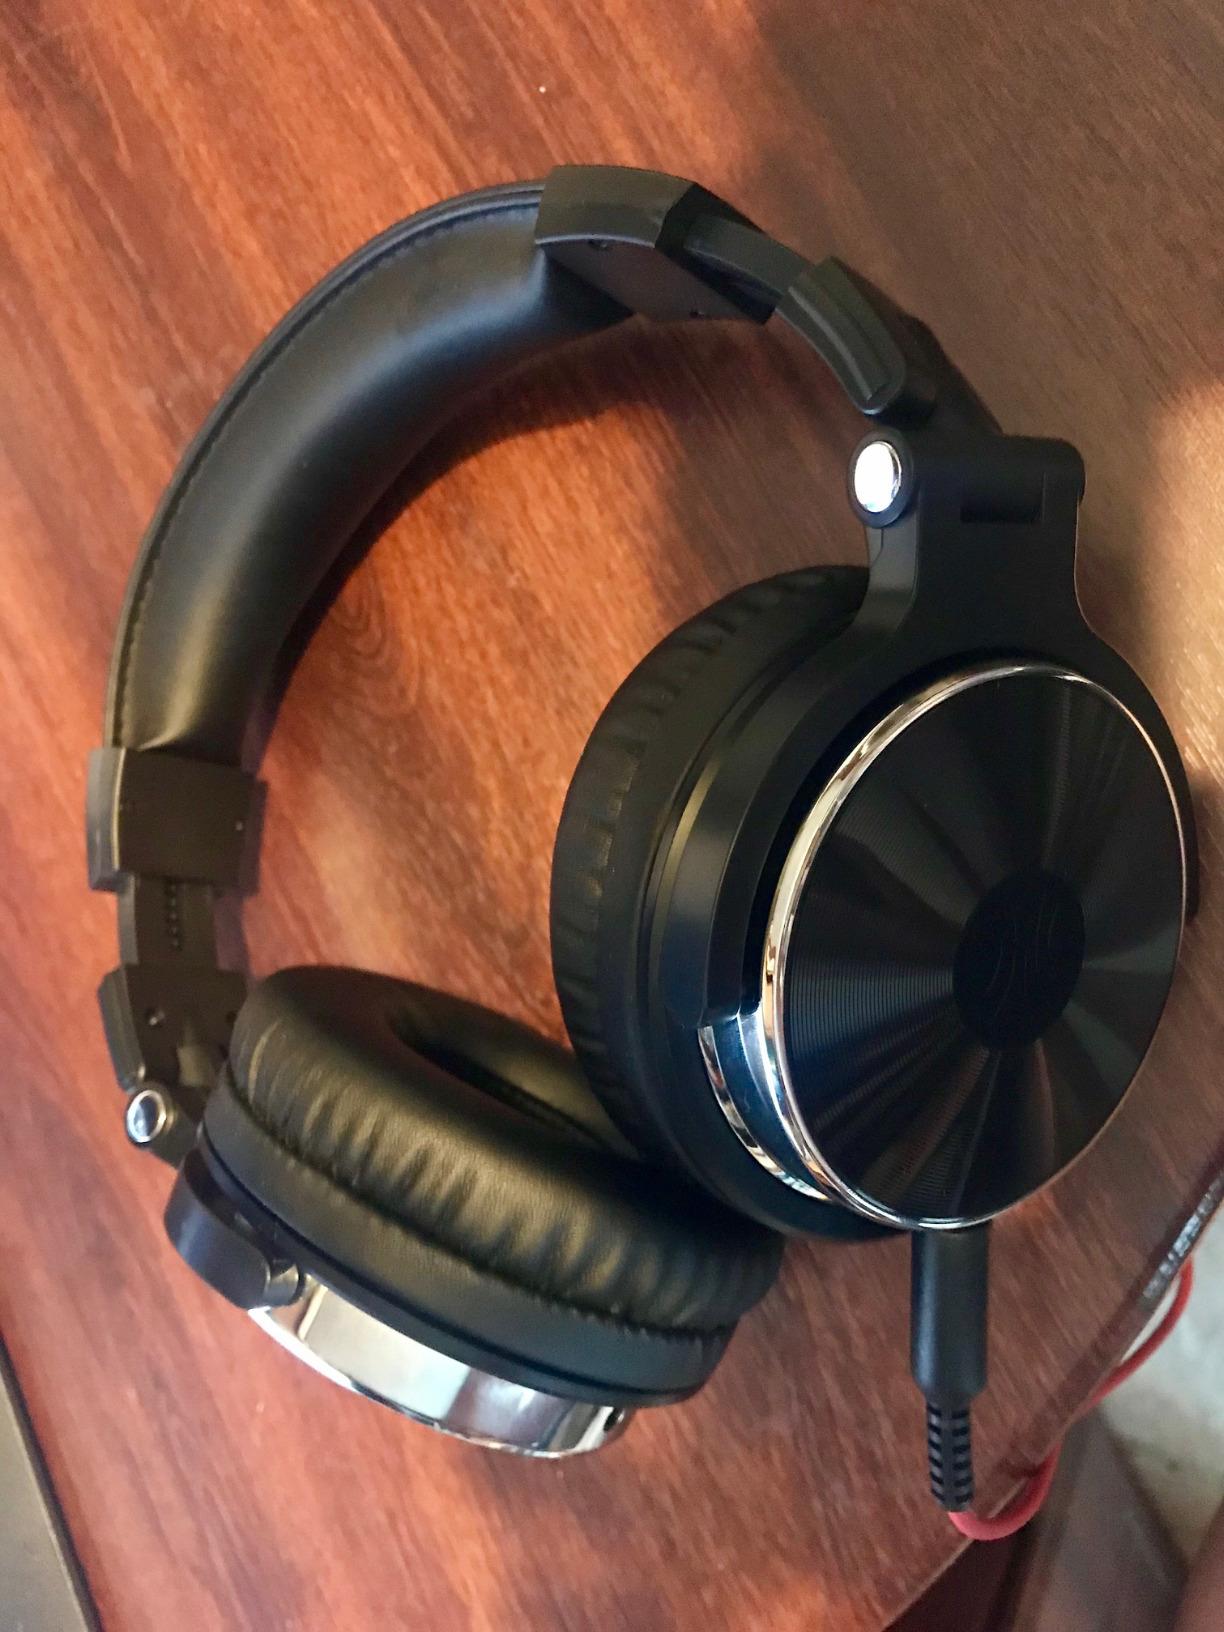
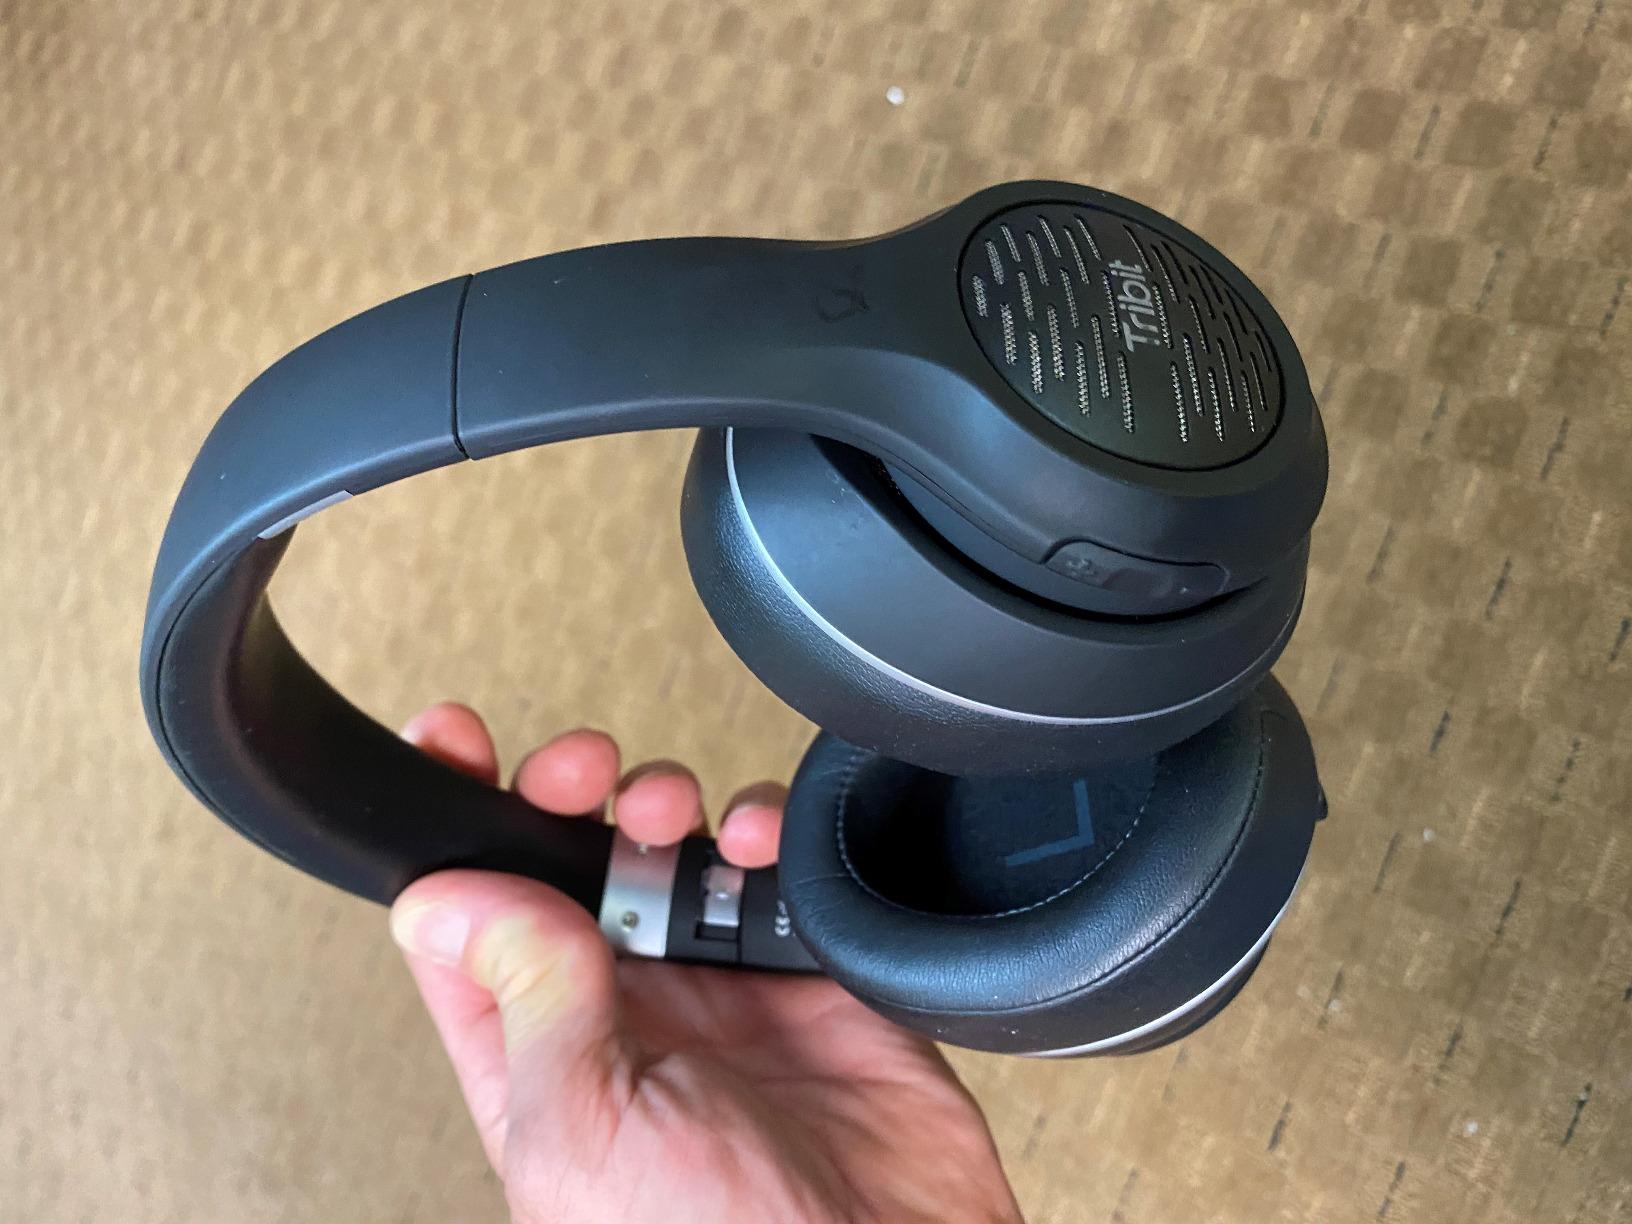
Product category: headphones
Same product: no